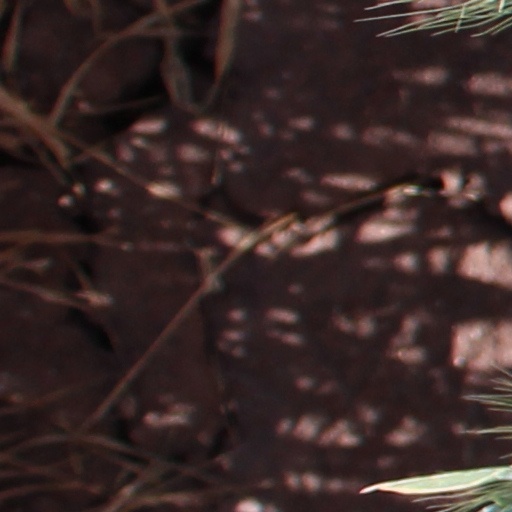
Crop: wheat